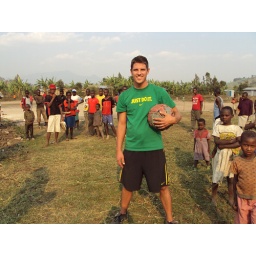
Paul Farmer w/ homemade soccer ball the orphans made/use. Made of a balloon wrapped in a plastic bag w/ string.